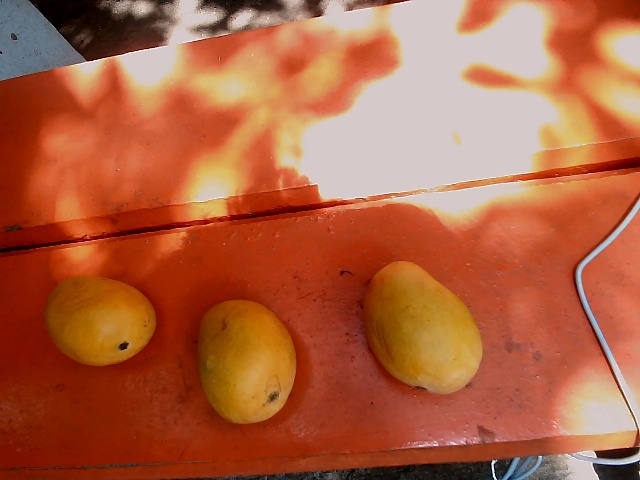
Label: Ripe_Mango